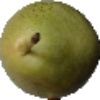
Label: Pear 1